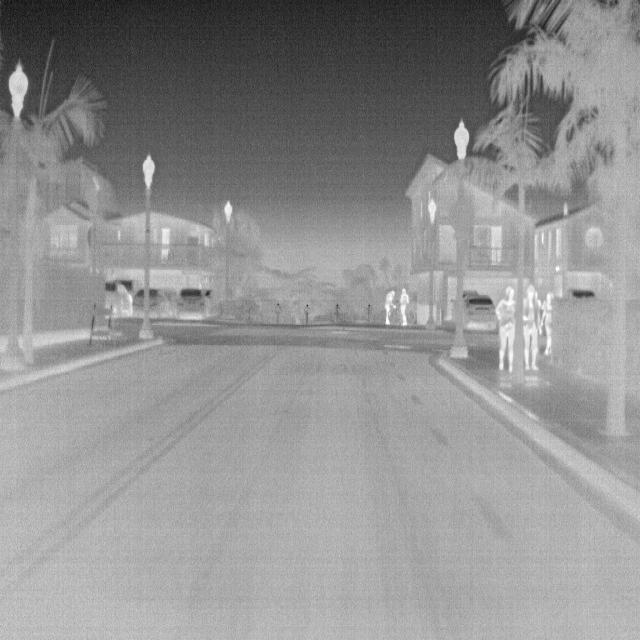
Detected objects:
label: person
label: person
label: person
label: person
label: person